Space Park

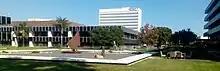
View of historic quad-plaza where Robert F. Kennedy and Apollo 13 astronauts gave speeches, and William Shatner appeared in TV episodes of "The Outer Limits" and "Star Trek".

Space Park is an aerospace engineering campus occupying over 100 acres in Redondo Beach, California, since 1961, expanding in 1968 to a nearly adjacent 90 acres in Manhattan Beach (15 of which were developed as public sports facilities between 1987 and 2001; 22 of which were sold in 1996 and became the MBS Media Campus).